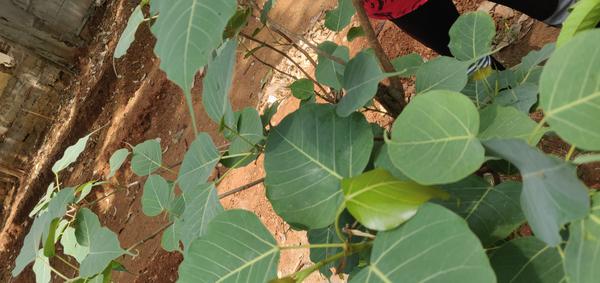
Plant: Arali